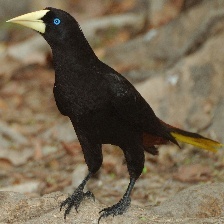
Species: CRESTED OROPENDOLA
Scientific name: PSAROCOLIUS DECUMANUS